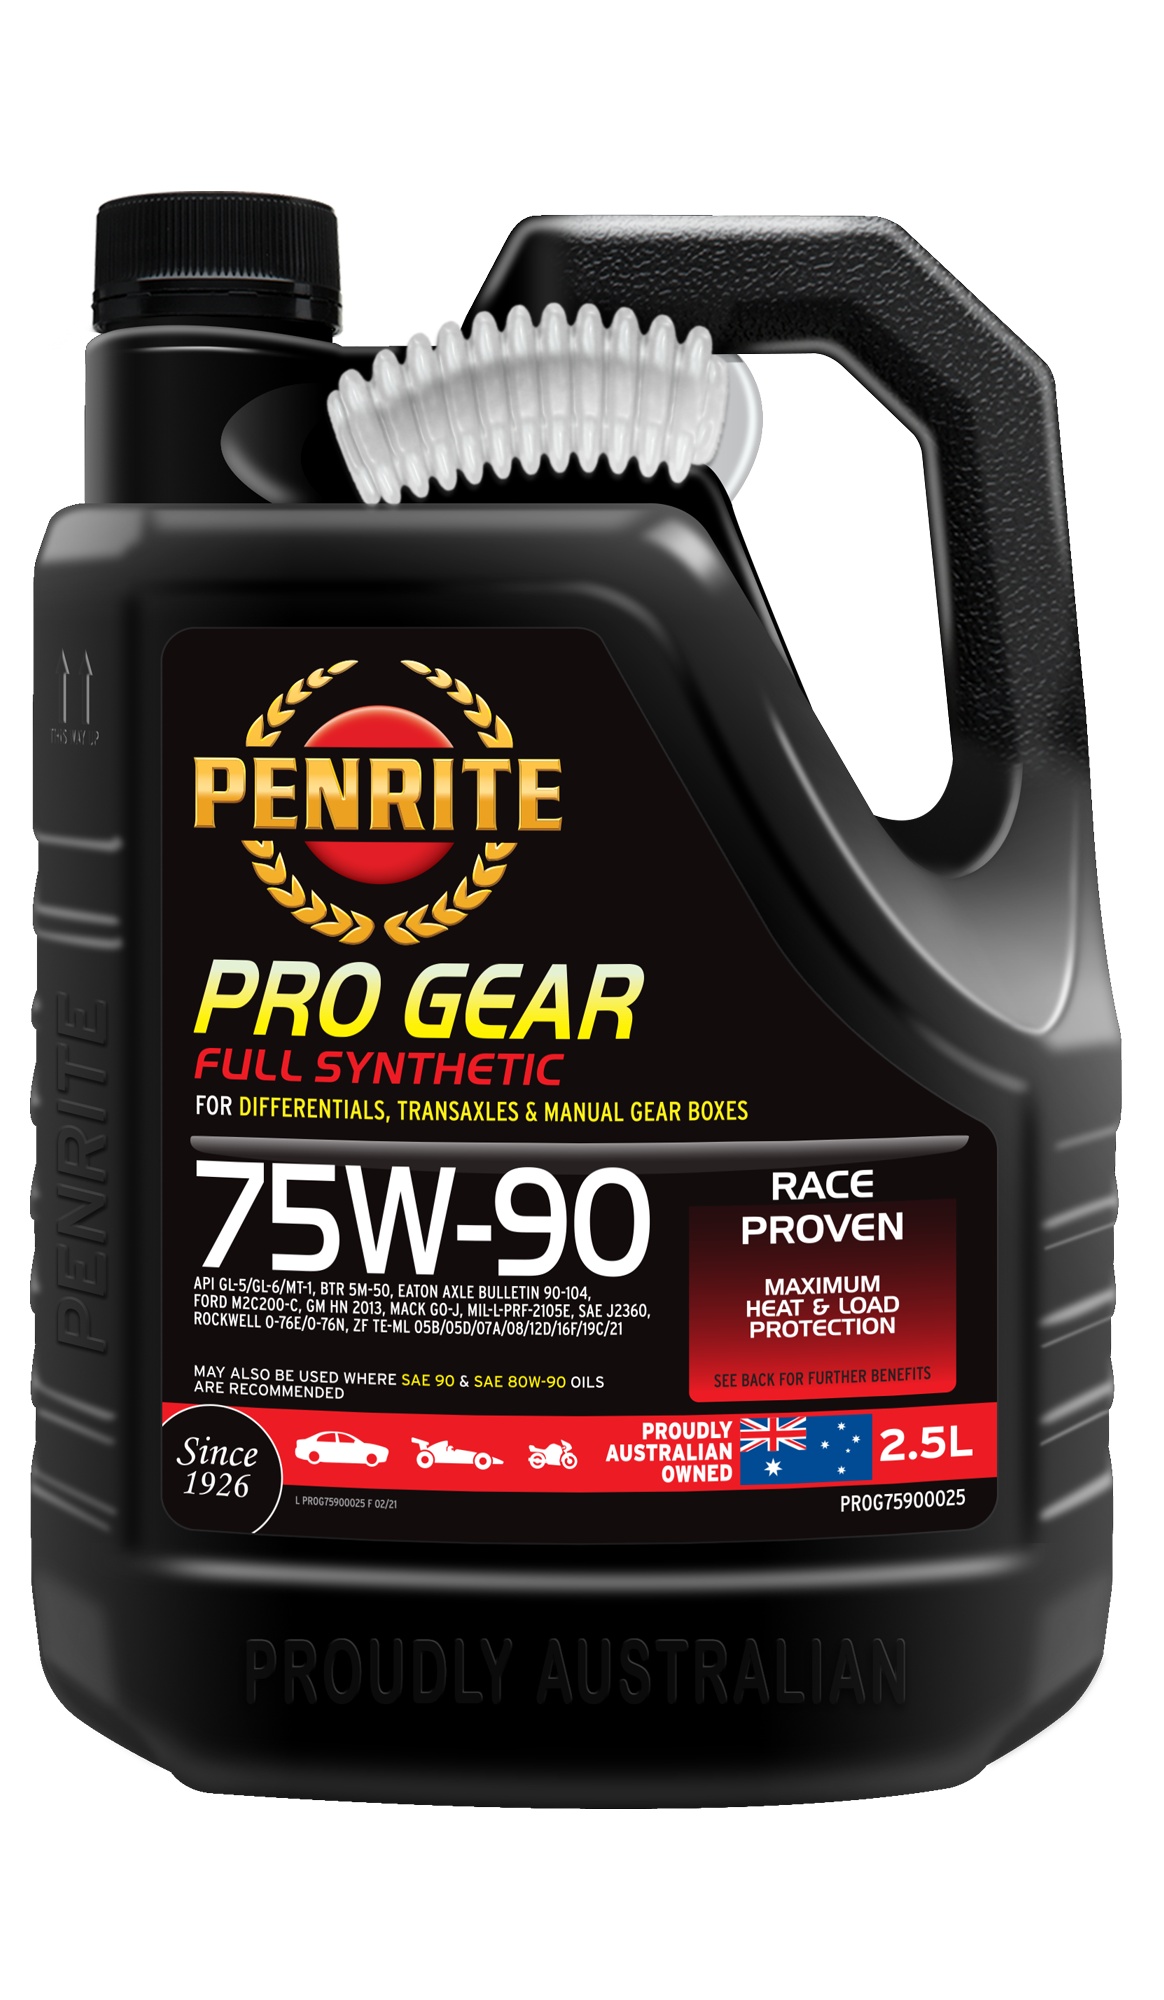
Penrite Pro Gear 75W-90 Gear Oil 2.5L - PROG75900025
Pro Gear 75W-90 is a premium full synthetic, SAE 75W-90, heavy duty gear oil that uses a special combination of synthetic base oils which include PAO and Ester, with an advanced additive system to provide the ultimate performance and protection under all operating conditions. It meets the performance requirements of API GL-5/GL-6/MT-1 as well as many manufacturers specifications. APPLICATION Pro Gear 75W-90 is designed for use in manual gearboxes, transaxles and differentials of competition vehicles, passenger cars, 4WDs, light & heavy duty commercials, trucks, buses, agricultural and earthmoving equipment. Pro Gear 75W-90 can be used in applications requiring a SAE 80W-90 or SAE 90 gear oil or where a synthetic oil of this viscosity is required especially where consistent high temperature operations and/or extreme loads are encountered. Pro Gear 75W-90 is already dosed with the correct amount of friction additive for use in limited slip differentials, no extra additive is required, nor should it be added as seal degradation may result. Pro Gear 75W-90 can be used as a replacement for a mineral gear oil, of similar viscosity, operating in severe applications, such as high temperatures and shock loads that may lead to a mineral oil breaking down prematurely. Its resistance to high temperature degradation and oxidation allows it to provide longer oil drain intervals while providing maximum wear protection.
Brand: Penrite
Category: Vehicles & Parts > Vehicle Parts & Accessories > Vehicle Maintenance, Care & Decor > Vehicle Fluids > Vehicle Transmission Fluid